Magic Man (Better Call Saul)

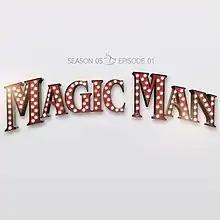
Promotional poster

"Magic Man" is the first episode of the fifth season of the AMC television series "Better Call Saul", a spin-off series of "Breaking Bad". The episode aired on February 23, 2020, on AMC, in the United States. Outside of the United States, the episode premiered on streaming service Netflix in several countries.